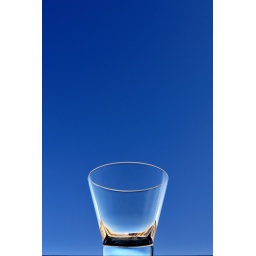
I love blue sky of Sydney in Winter.